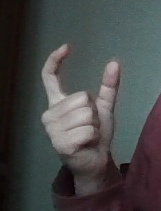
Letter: nun